River Irvine

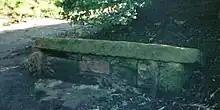
A view of the Monk's or Mack's Well in Kilmaurs.

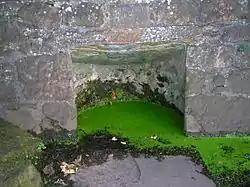
The Chapel Well.

The Burnanne or Burnawn joins the Irvine at Galston. It is named after St Anne, said to be the mother of the Virgin Mary. The St Anne's holy well is marked on the OS and lies above Bank wood, flowing into the Burn Anne. Maria's well lies on the Byrebank burn, in the Loudoun castle policies, which runs down near Loudoun Academy to join the Irvine. A mineral spring is recorded as being near Stewarton, North Ayrshire, called the Bloak Well. Robinson gives the Scot's word 'blout' as meaning the 'eruption of fluid'.